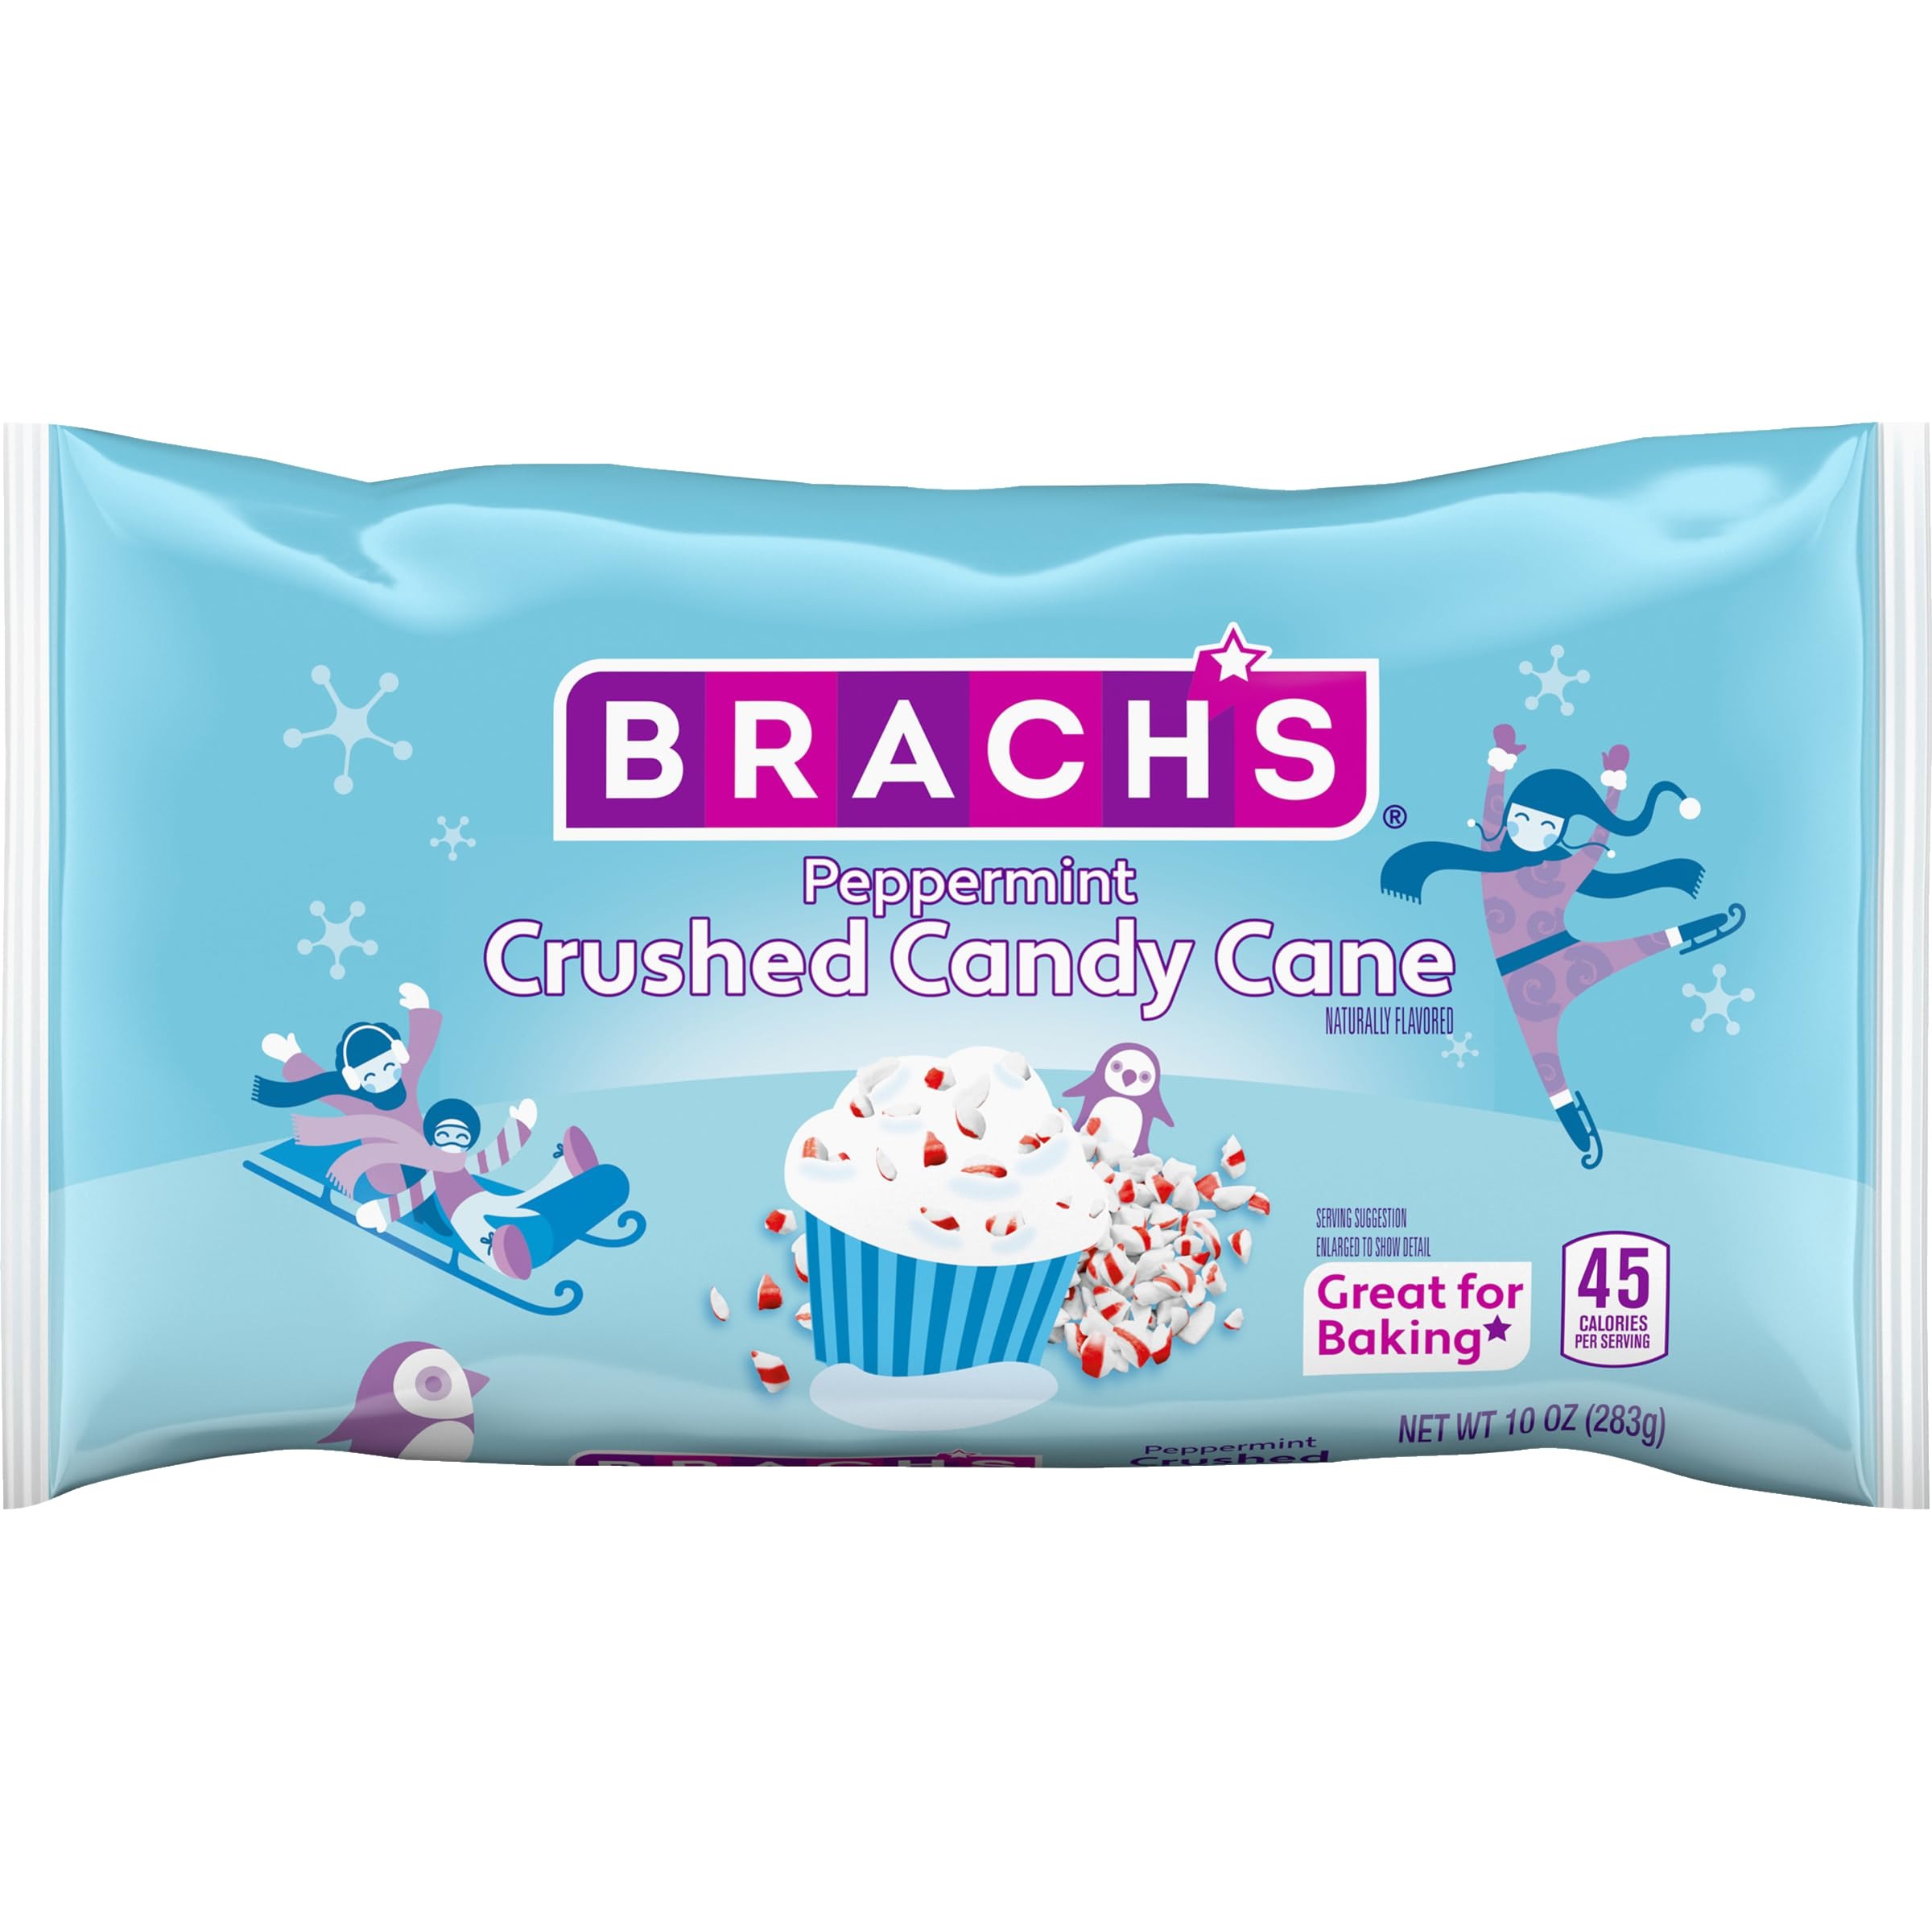
Item Name: Brach's Peppermint Crushed Candy Canes, Holiday Baking Decorations, Perfect For Christmas Cookies, 10 Oz Bag
Bullet Point 1: HOLIDAY BAKING STAPLE: Make the season bright with every 10-ounce bag of Brach's Crushed Peppermint Candy Canes
Bullet Point 2: BAKE WITH EASE: Forget the rolling pin with Brach’s crushed candy canes
Bullet Point 3: A FESTIVE TASTE EXPERIENCE: Brach's Crushed Peppermint Candy Canes are made with real peppermint oil to bring the fresh taste of joy to every treat
Bullet Point 4: ENDLESS WAYS TO ENJOY: A classic holiday treat ideal for baking cookies, decorating gingerbread houses, and more
Bullet Point 5: CLASSIC QUALITY, FAVORITE FLAVORS: Brach’s Crushed Peppermint Candy Canes are a classic holiday treat
Value: 10.0
Unit: Ounce

Price: 6.99